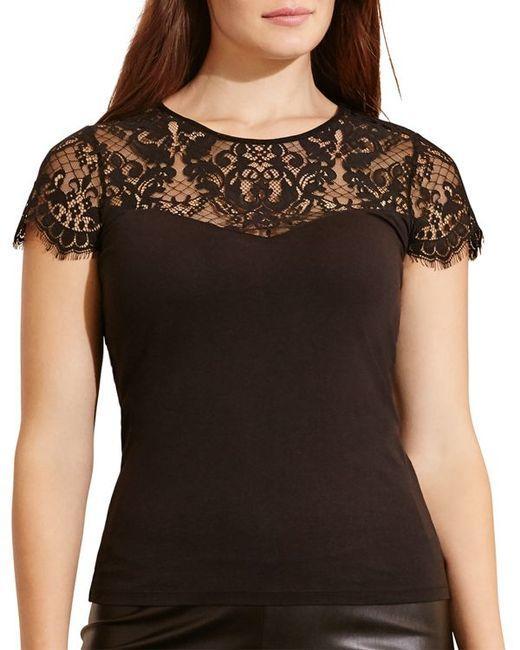
tailliertes Top mit Spitzenausschnitt und kurzen Ärmeln